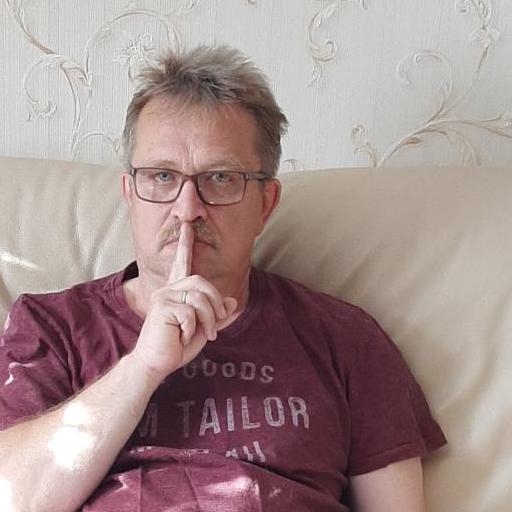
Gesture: mute